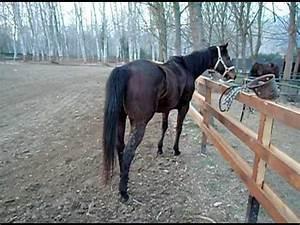
horse